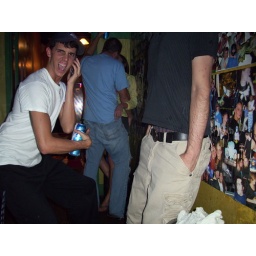
this pic is awesome. this dude jumped in when i was taking a brown chicken brown cow photo.